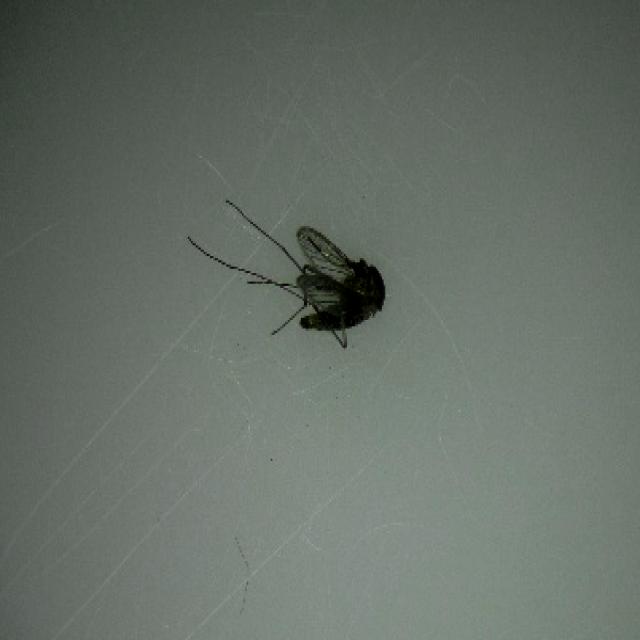
Species: culex_tritaeniorhynchus